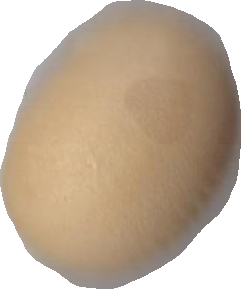
Variety: Grobogan